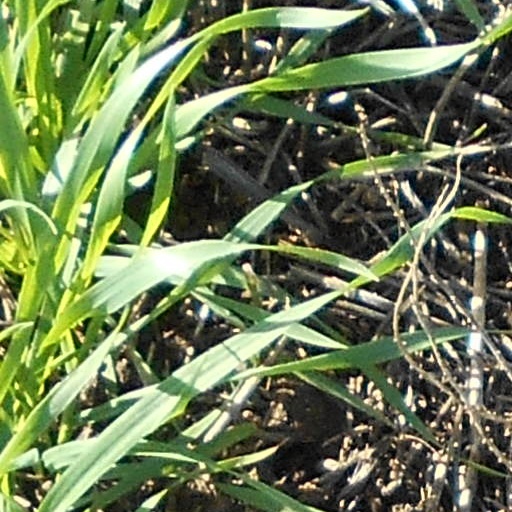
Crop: wheat